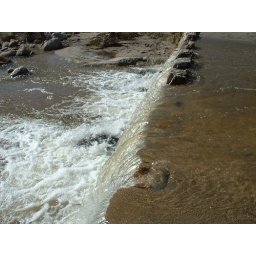
Water running over road to Bear Canyon. January 1st, 2005.